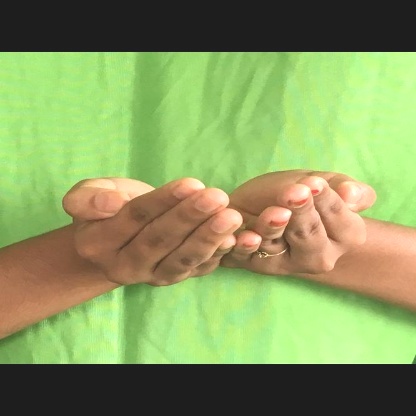
Mudra: Pushpaputa